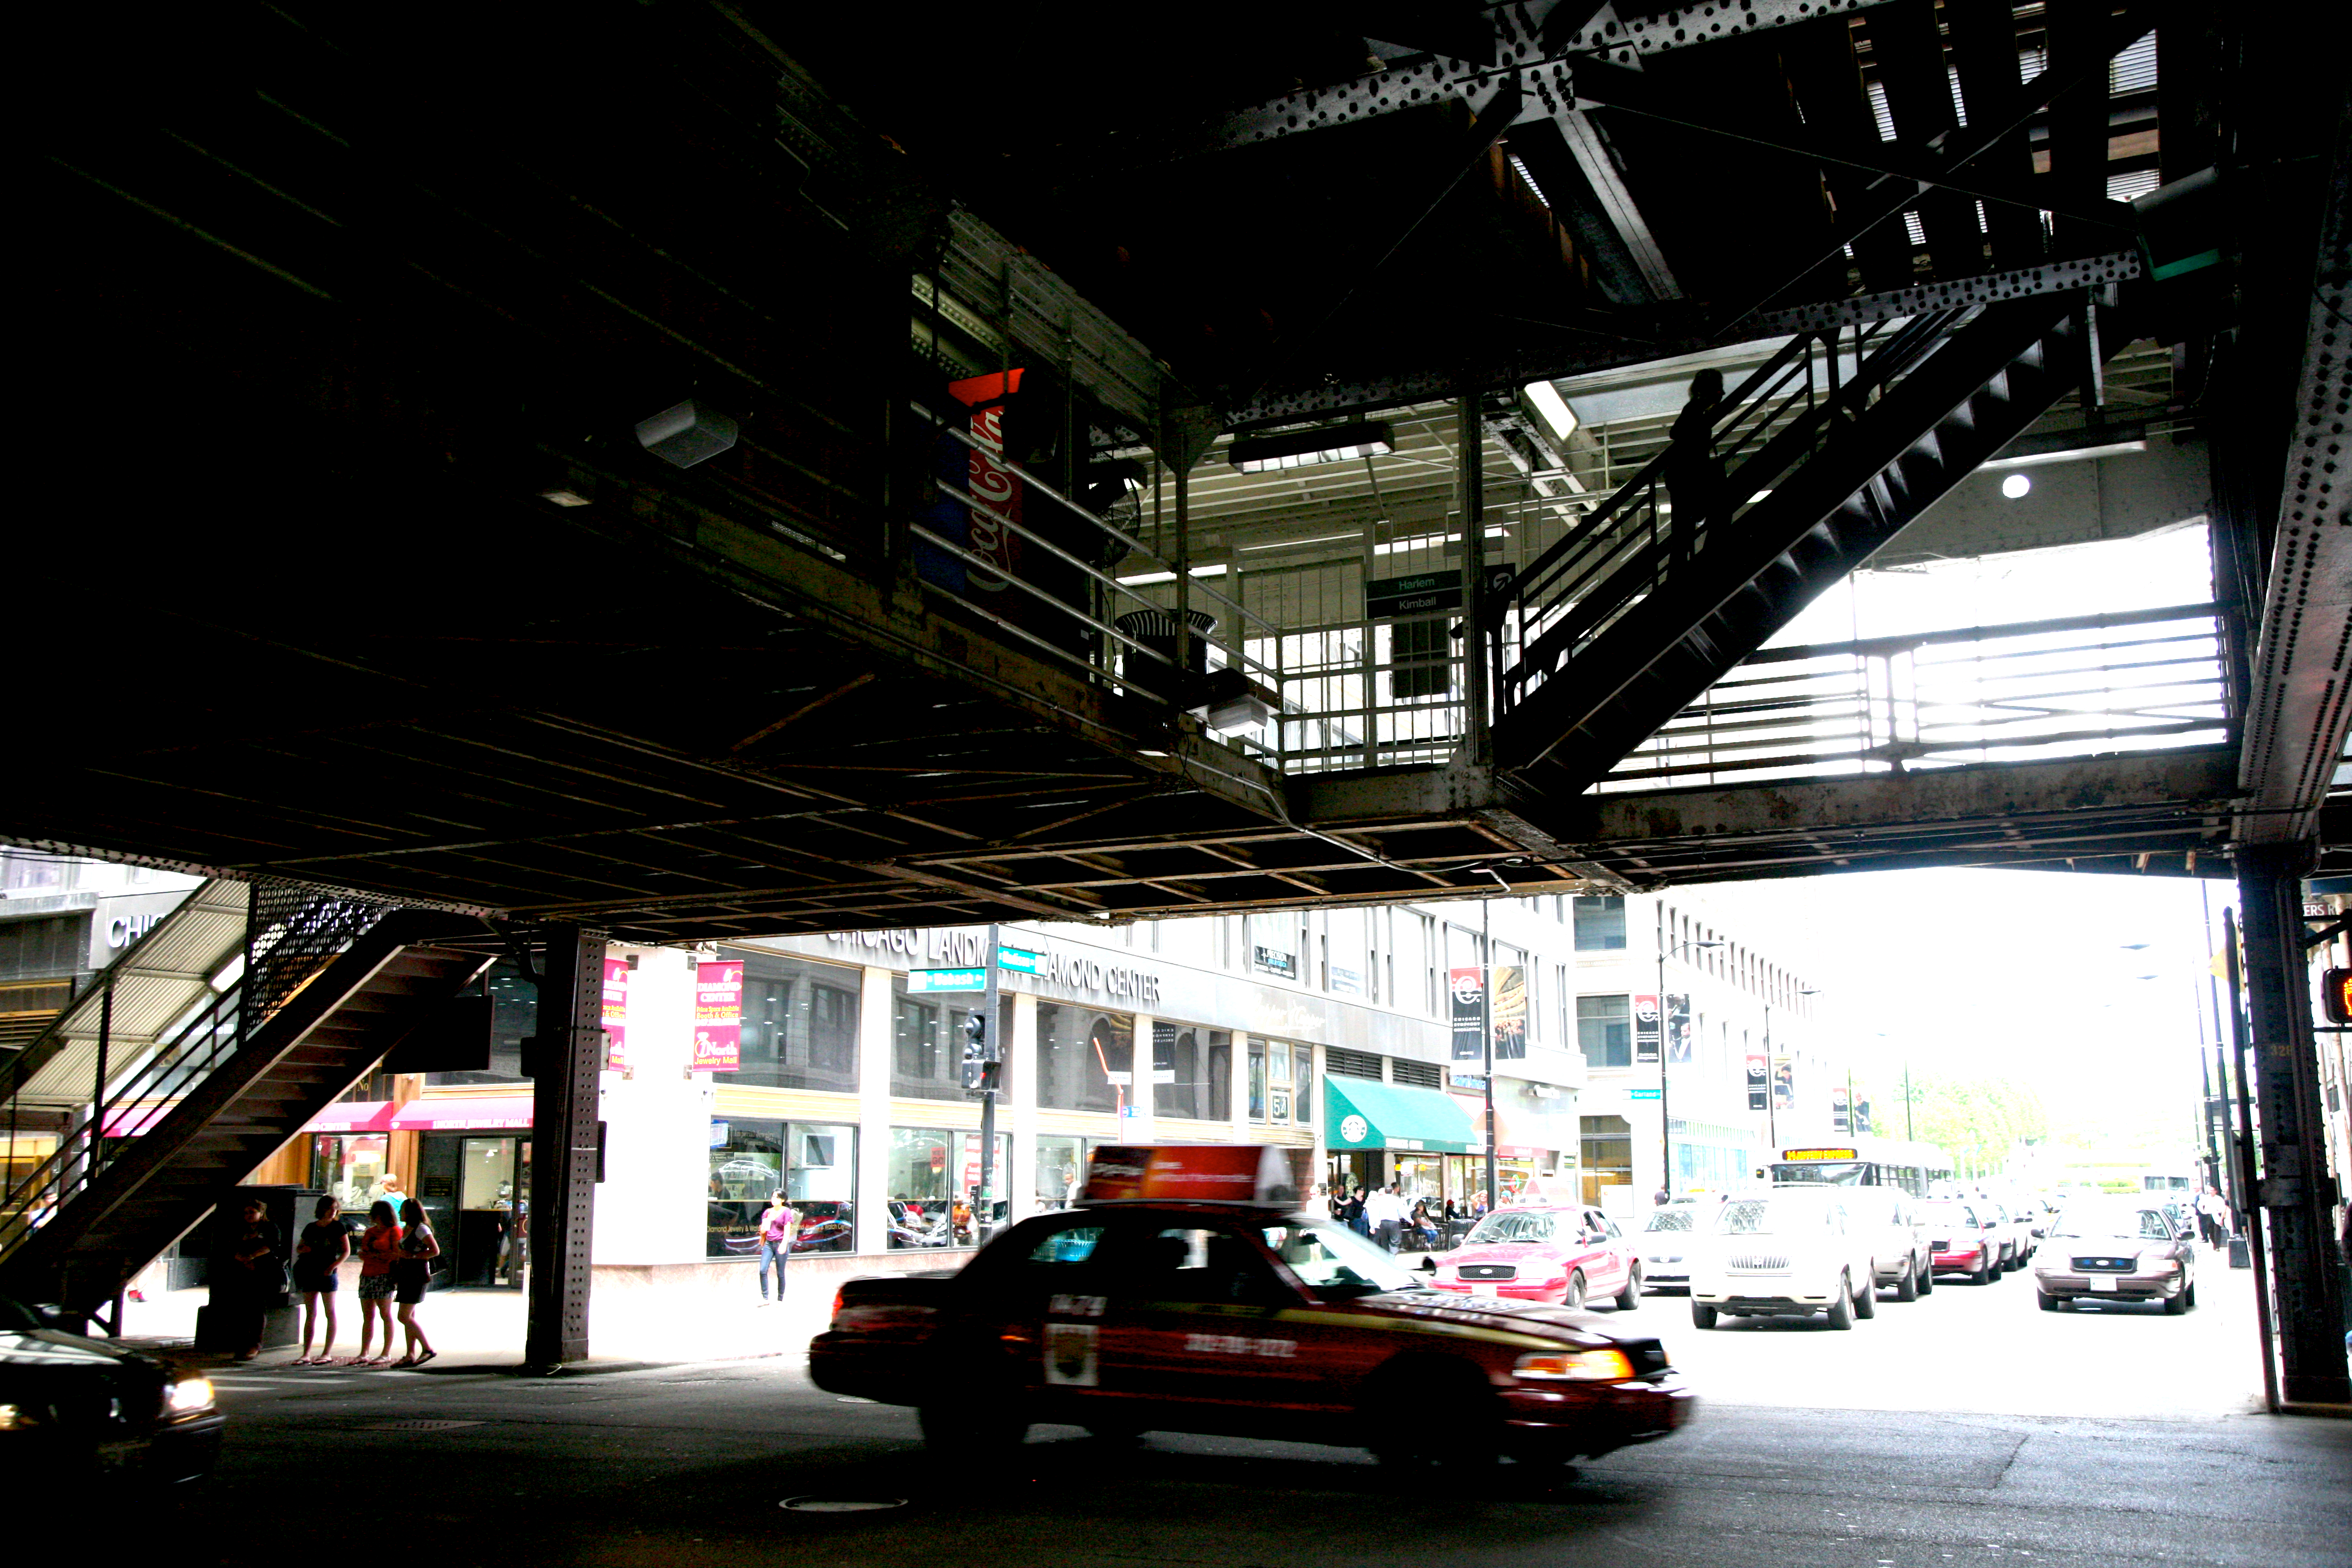
architecture, street, night, building, downtown, metro, transport, vehicle, platform, chicago, public transport, 5d, loop, cta, lsystem, metroa rien, urban area